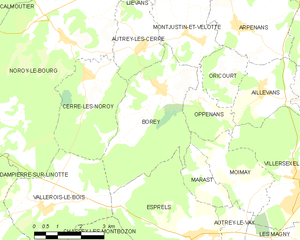
Carte des communes françaises